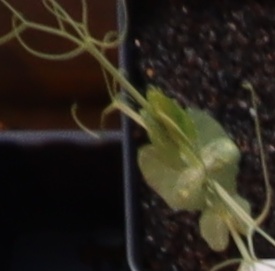
Label: Field Pea